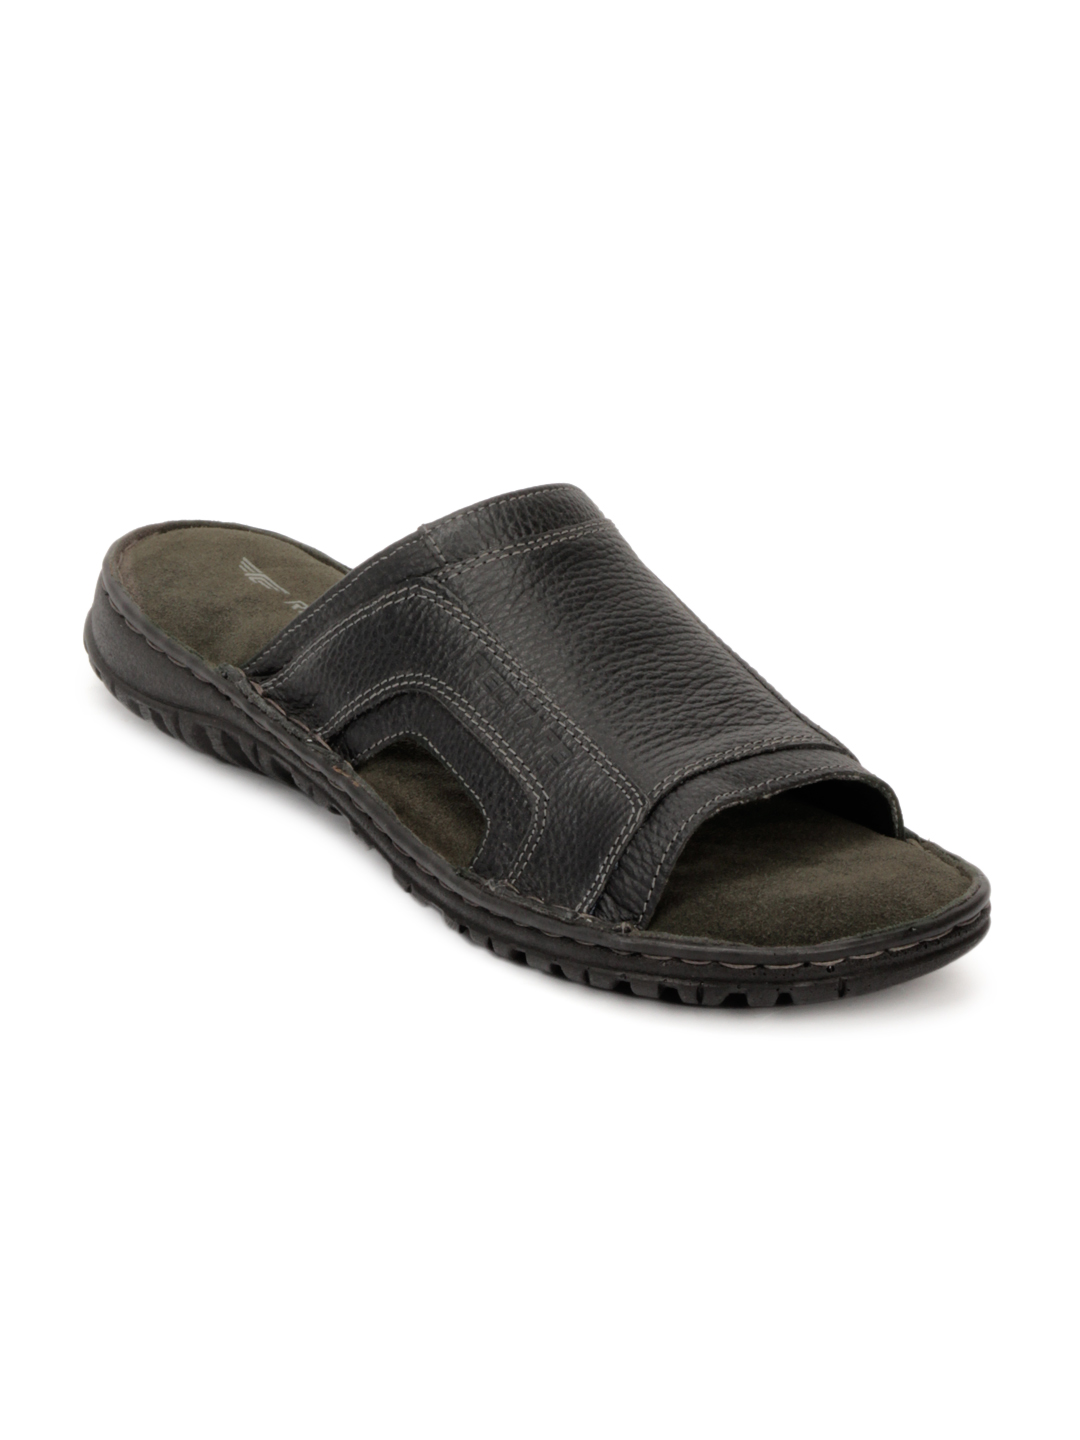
Red Tape Men Black Sandals
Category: Footwear / Sandal / Sandals
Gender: Men
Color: Black
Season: Summer 2012
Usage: Casual